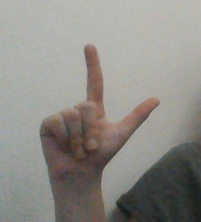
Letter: laam